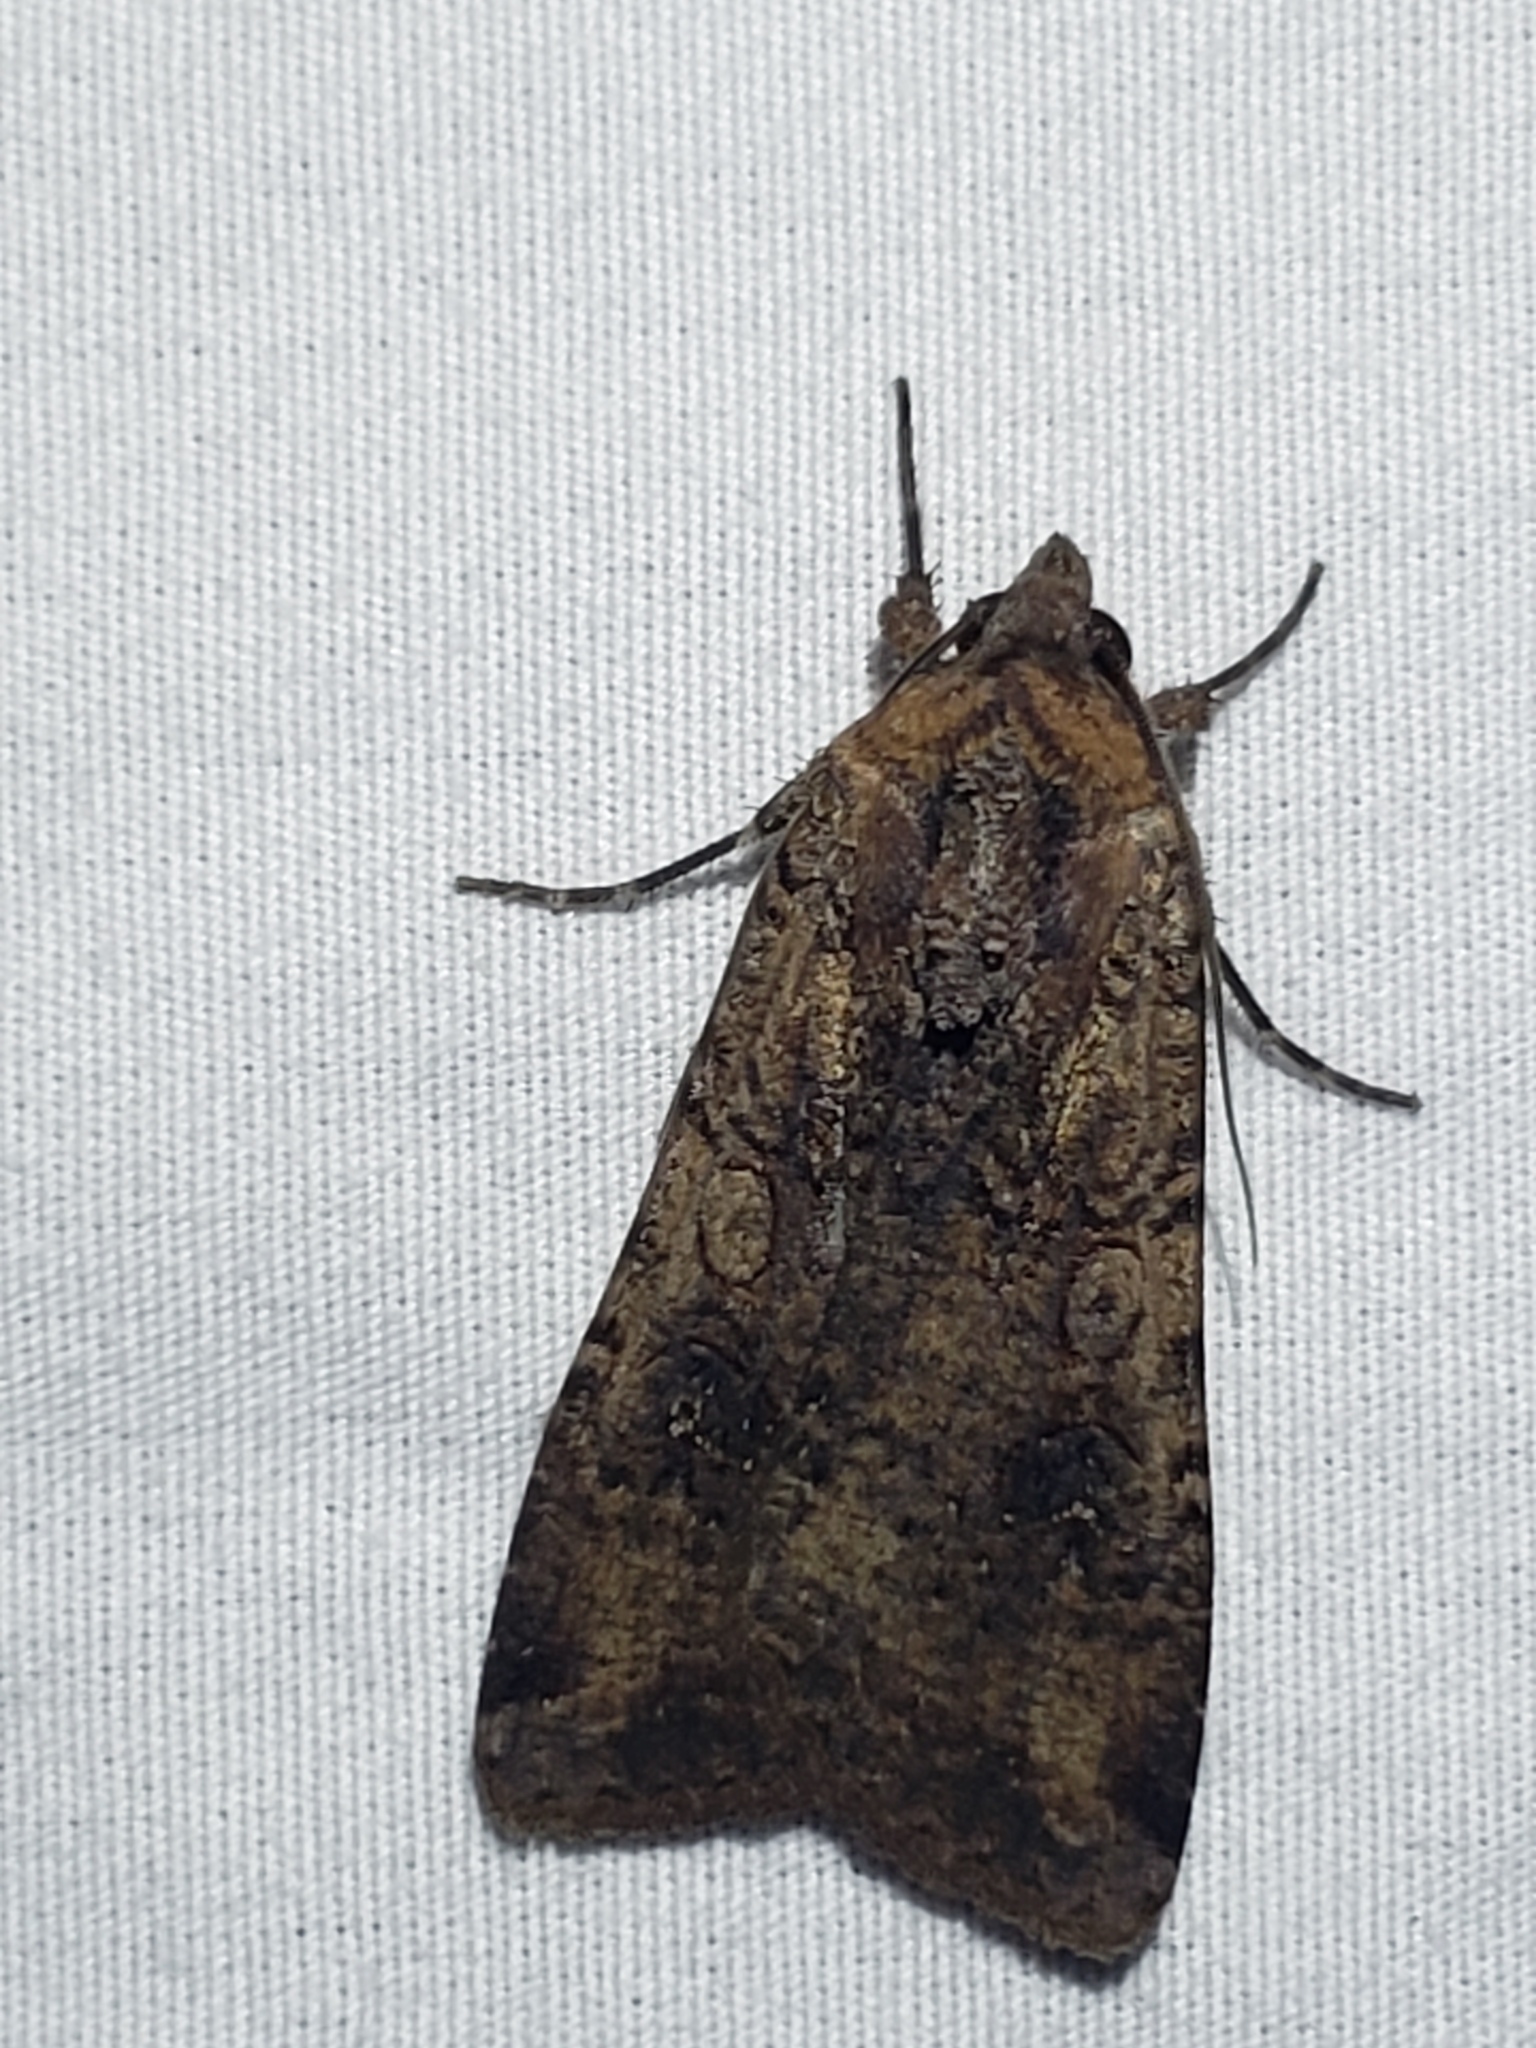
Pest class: cutworms